Nick Newton

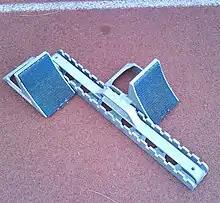
Newton Starting Blocks

Milton "Nick" Newton (November 6, 1933, in Tarboro, North Carolina, United States – March 31, 2018, in Palm Springs, California) was the inventor of the Newton Starting Blocks. Newton blocks are considered by many to be the best in the world, used at many major track meets like the Mt. SAC Relays.